Southern Co-operative

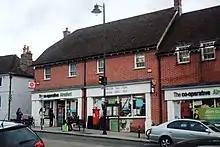
Southern Co-operative branch in New Alresford, Hampshire in 2020.

Registered in England and Wales under the Co-operative and Community Benefit Societies Act 2014, Southern is a member of Co-operatives UK, the Co-operative Retail Trading Group and a corporate member of The Co-operative Group.